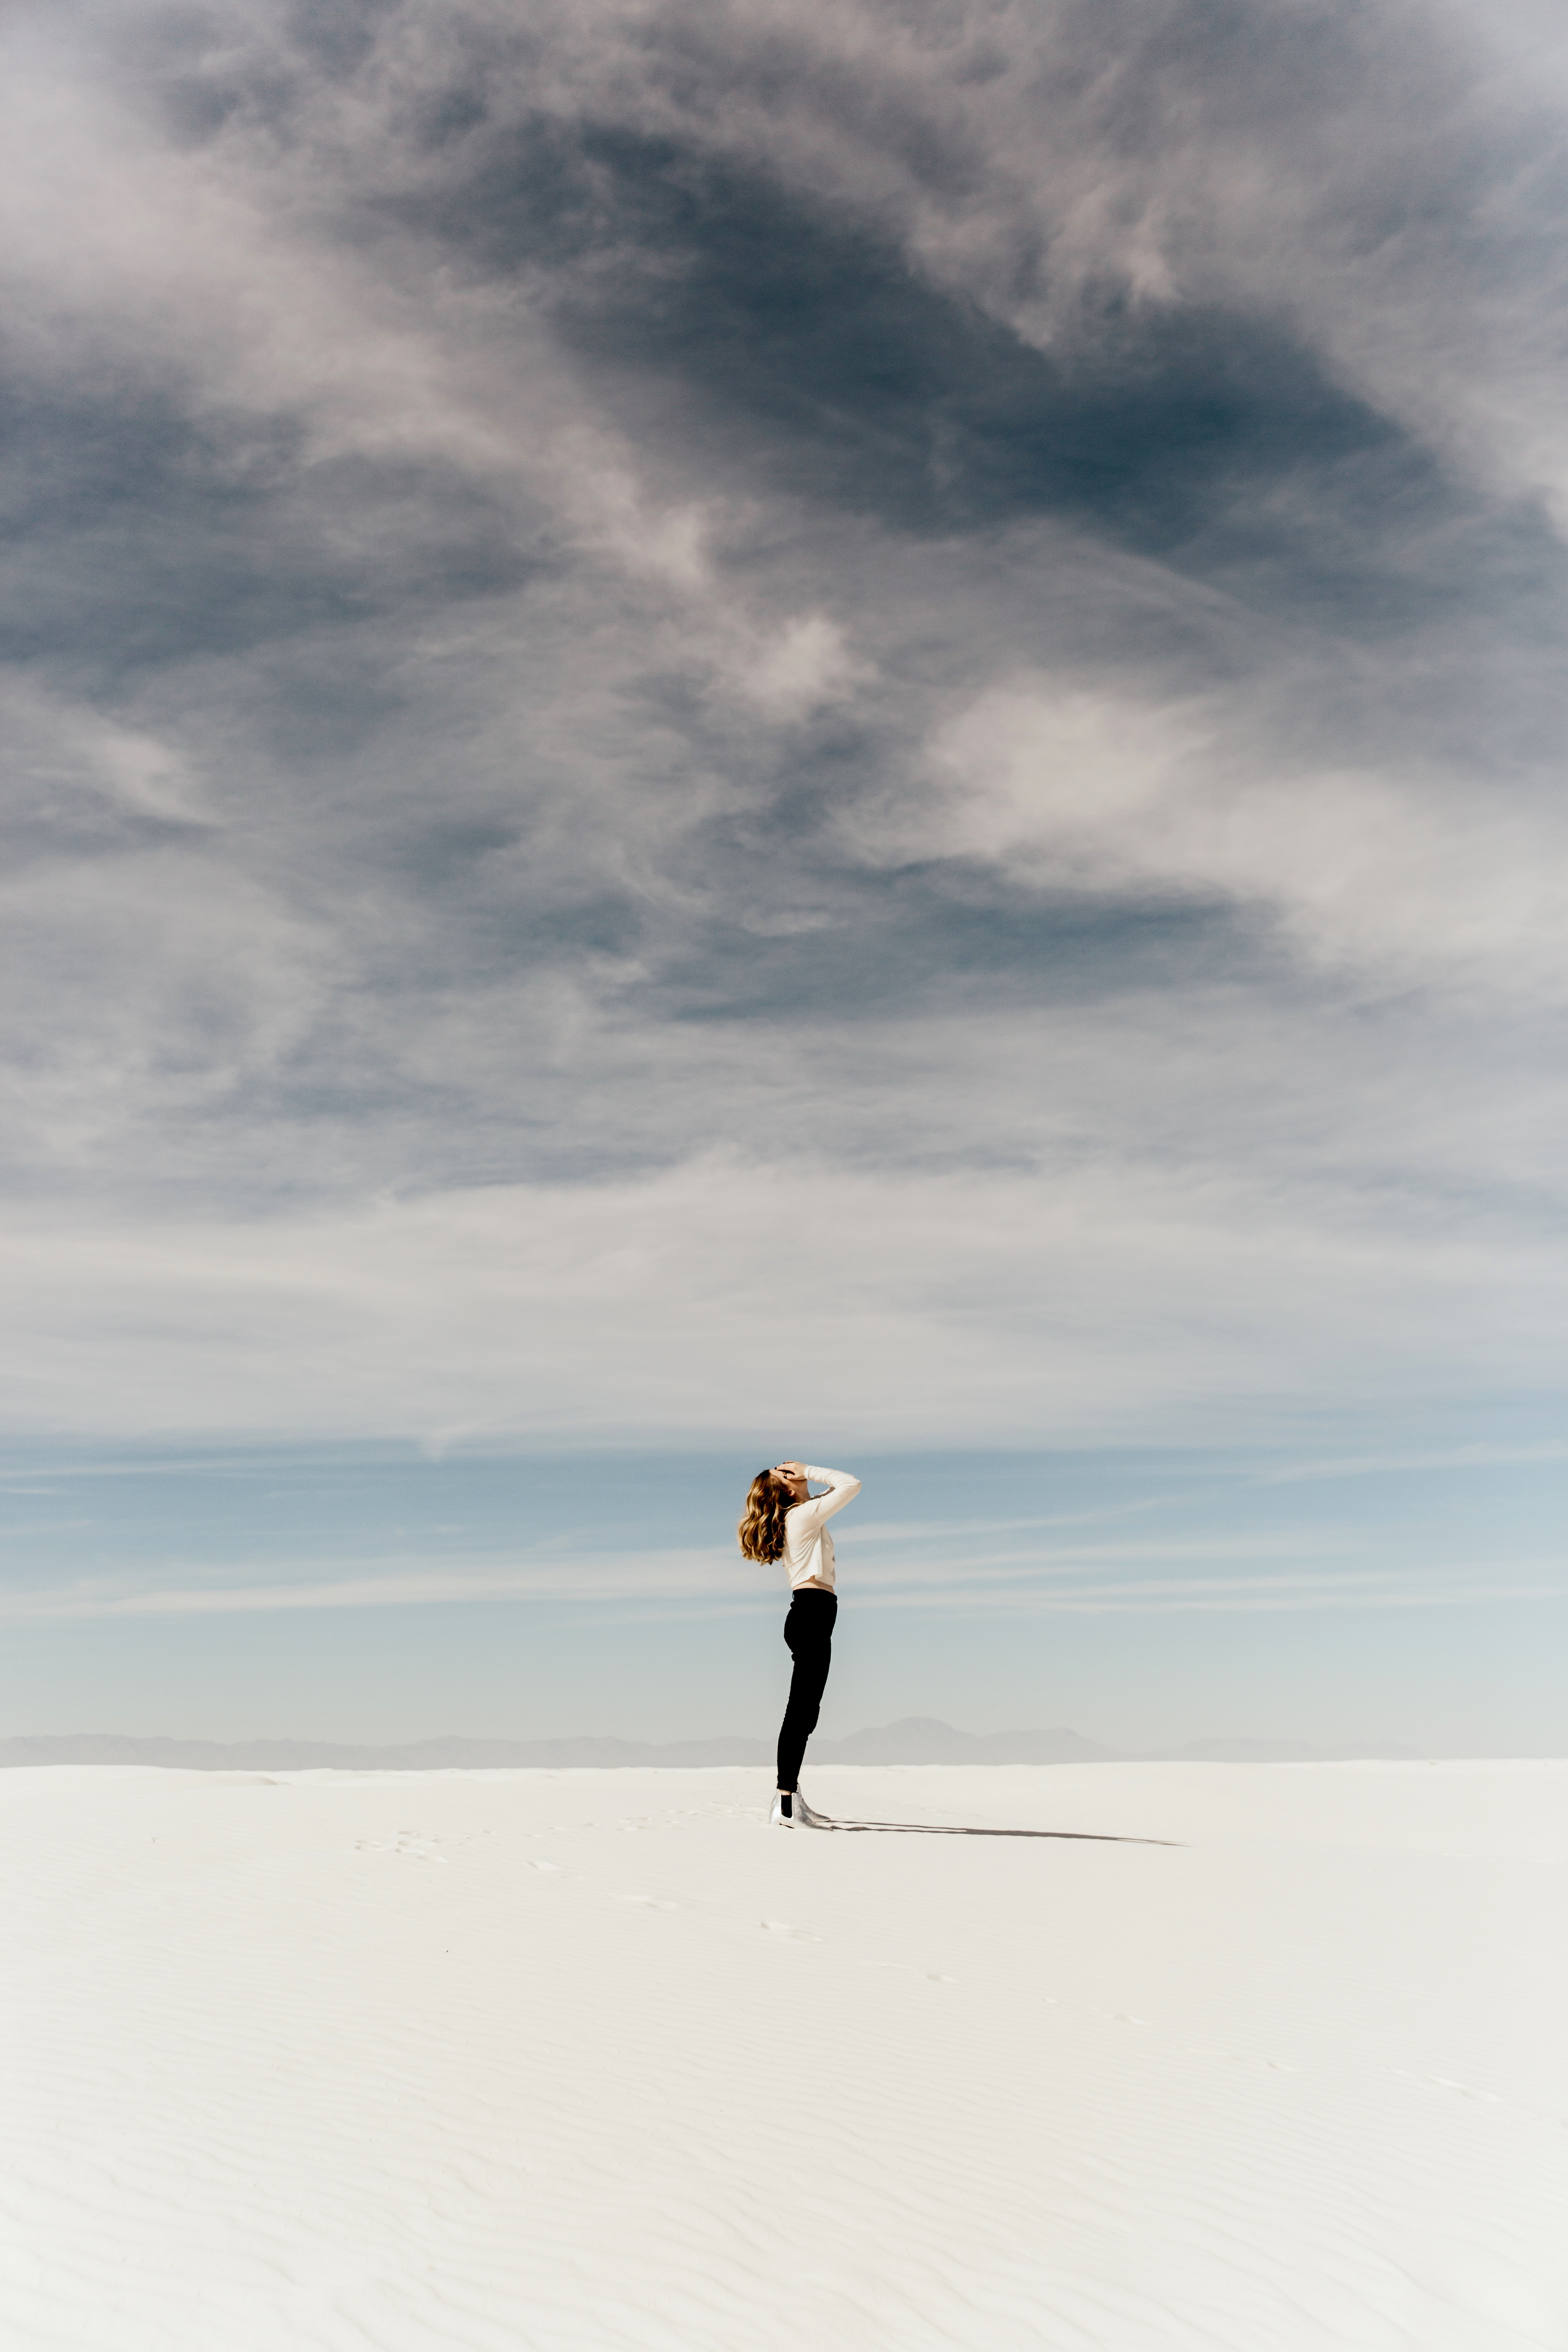
beach, sea, coast, sand, ocean, horizon, cloud, sky, woman, wave, wind, female, lady, caucasian, minimal